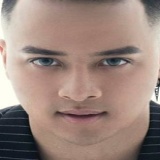
ca sĩ Cao Thái Sơn